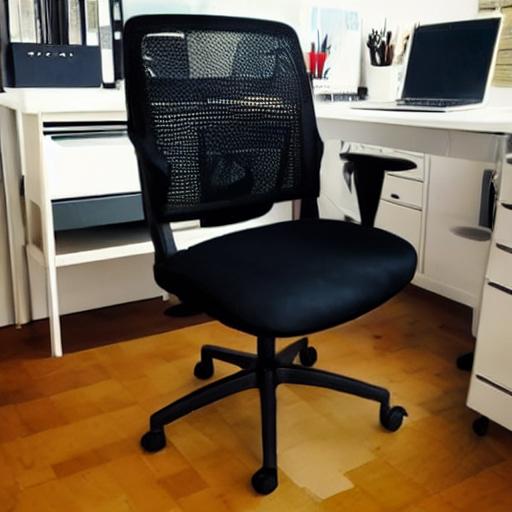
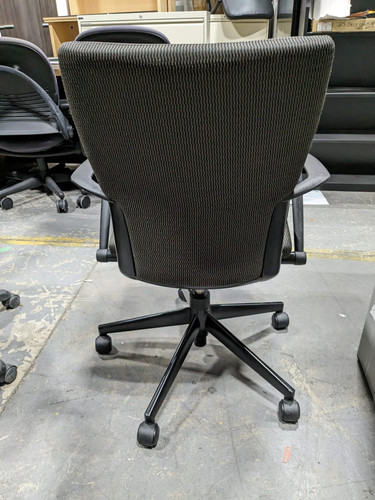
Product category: items_chair
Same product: no